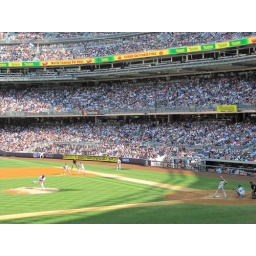
Cool shadows creeping in at home plate